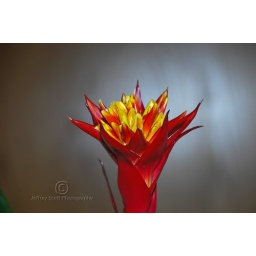
A budding red and yellow Bromeliad from the Leu Gardens in Orlando, Florida